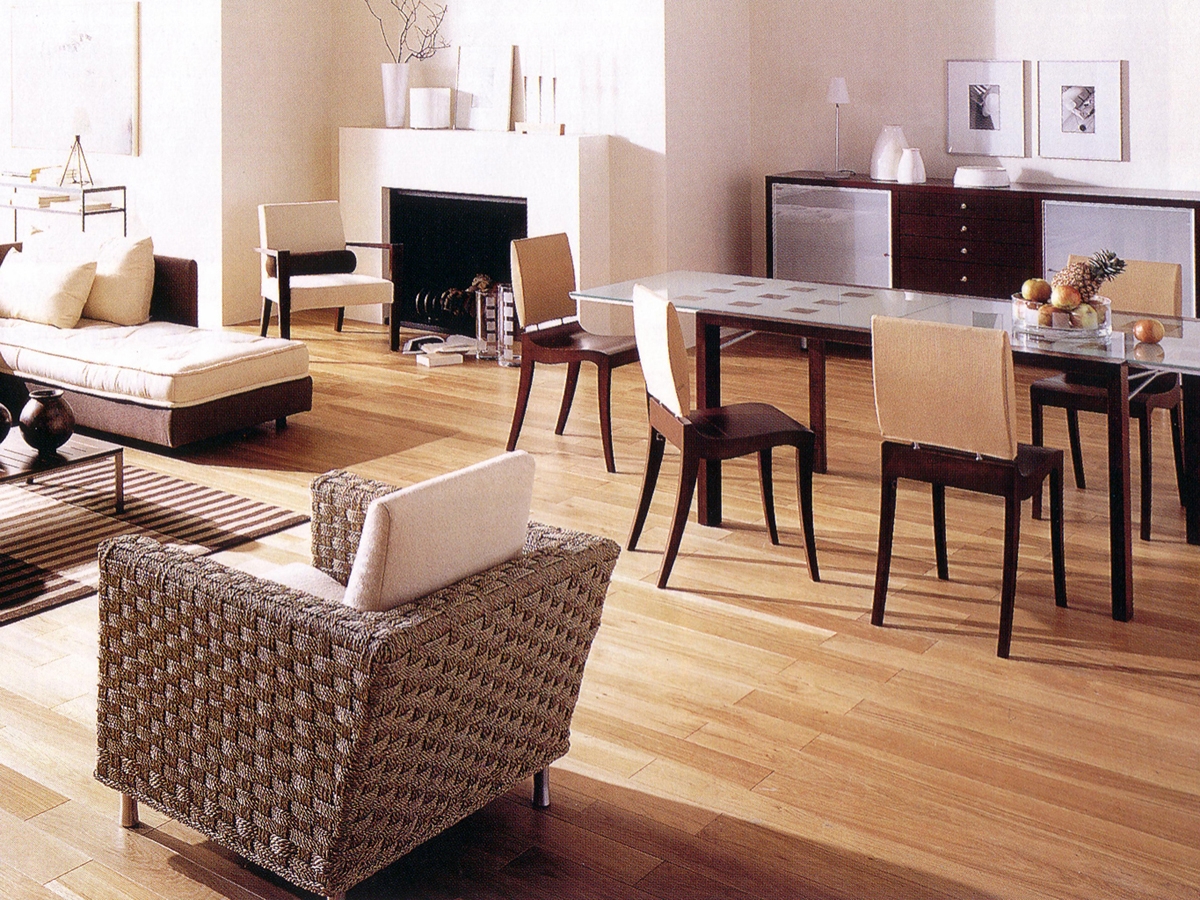
Room type: livingroom